Susanna Ceccardi

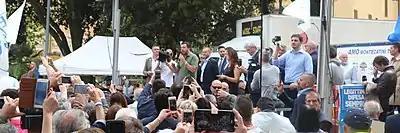
Susanna Ceccardi with Matteo Salvini in May 2019 at an election rally for the following European and municipal elections, in Montecatini Terme.

In September 2018, she joined the staff of Salvini once he had become the Italian Minister of the Interior.